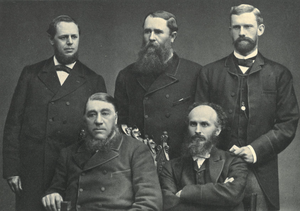
Stephanus Johannes Paulus « Paul » Kruger est un chef militaire, un homme politique et un chef d'État boer qui fut président de la République sud-africaine de 1883 à 1902. Généralement surnommé Oom Paul ou encore Mamelodi, il a représenté l'incarnation du nationalisme boer en lutte contre le Royaume-Uni durant la seconde guerre des Boers entre 1899 et 1902.